Adelegg

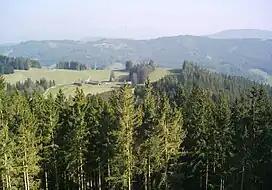
View from the Schwarzer Grat looking SE past the Wenger Egg-Alp to the Raggenhorn with its summit cross and the crest of the Sonneck in the background

The Eschach rises in the Buchenberg Forest that adjoins the Adelegg range and runs along the northeastern edge of the range in a mainly northwesterly direction before discharging into the Aitrach, whose waters make their way into the Danube via the northwards running Iller. At the southeastern end of the range is the little pond of Eschacher Weiher which, despite the name, is not connected to the Eschach. The Wengener Argen flows past the Adelegg to the south in an east-west direction and empties into the Untere Argen that runs past the southwestern end of the mountains from southeast to northwest, before its waters flow into Lake Constance and thence into the Rhine. The Adelegg is thus on the Rhine-Danube Watershed.